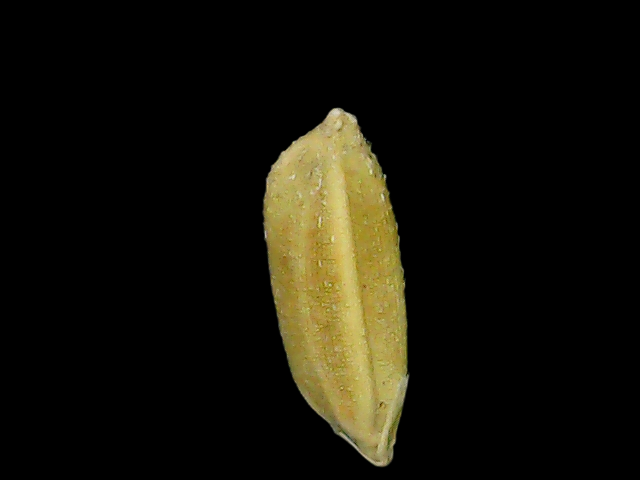
Rice variety: Bd95